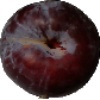
Label: Plum 1